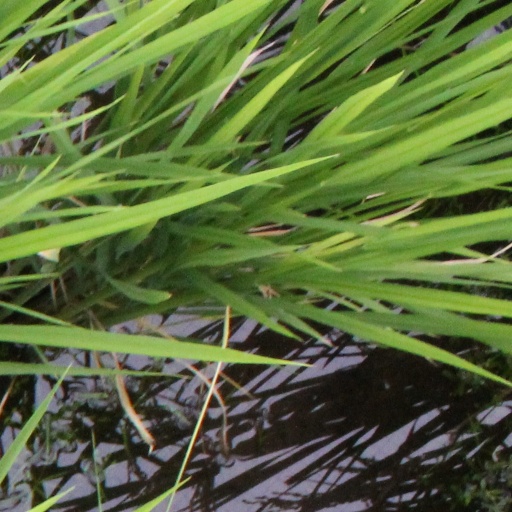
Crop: rice